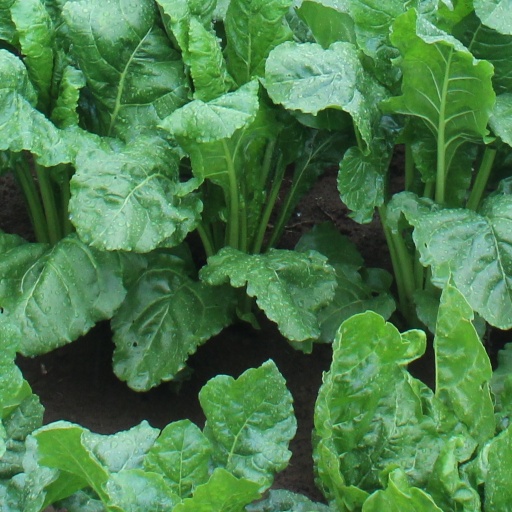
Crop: sugar beet